Broadsiding

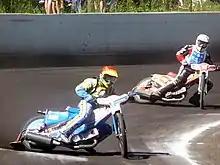
Riders sliding their bikes around a bend

Broadsiding is the method used in motorcycle speedway for travelling round the bends on the speedway track. The rider skids their rear wheel by spinning it at such a speed that it sets up a gyroscopic action, and this opposes the natural tendencies of centrifugal force. Then they control the slide by throttle control to maintain, increase or decrease the rate of which the rear wheel spins. Motorcycle speedway bikes have no brakes or suspension. The rider can reduce speed while still providing the drive to power the bike forward and around the bend.